Rauland Church

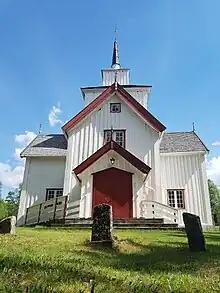
View of the church

Rauland Church is a parish church of the Church of Norway in Vinje Municipality in Telemark county, Norway. It is located in the village of Rauland on the shore of the lake Totak. It is one of the churches for the Rauland parish which is part of the Øvre Telemark prosti (deanery) in the Diocese of Agder og Telemark. The white, wooden church was built in a cruciform design in 1803 using plans drawn up by the architect Jarand Rønjom. The church seats about people.